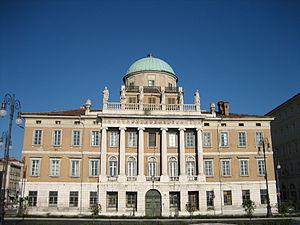
Le Grand Canal de Trieste est un canal navigable situé au cœur de Borgo Teresiano, au cœur de la ville, à mi-chemin entre la gare et la Piazza Unità d'Italia, avec son entrée par le bassin de San Giorgio del Porto Vecchio.